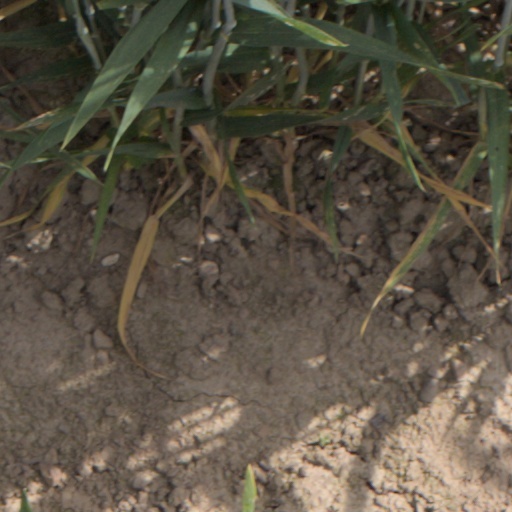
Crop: wheat